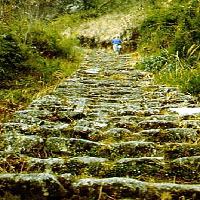
Weather: cloudy or overcast